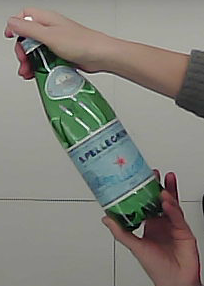
Product: sanpellegrino_water